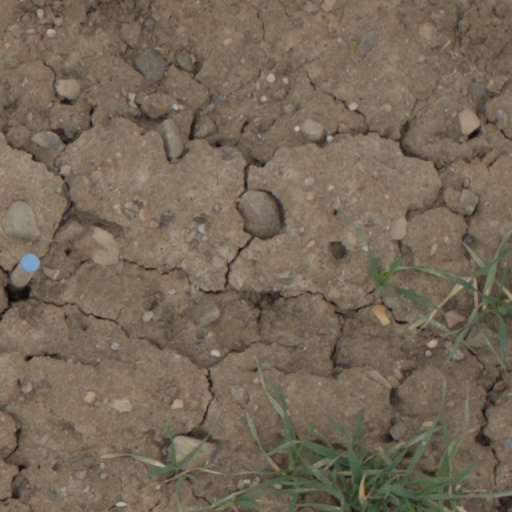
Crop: wheat